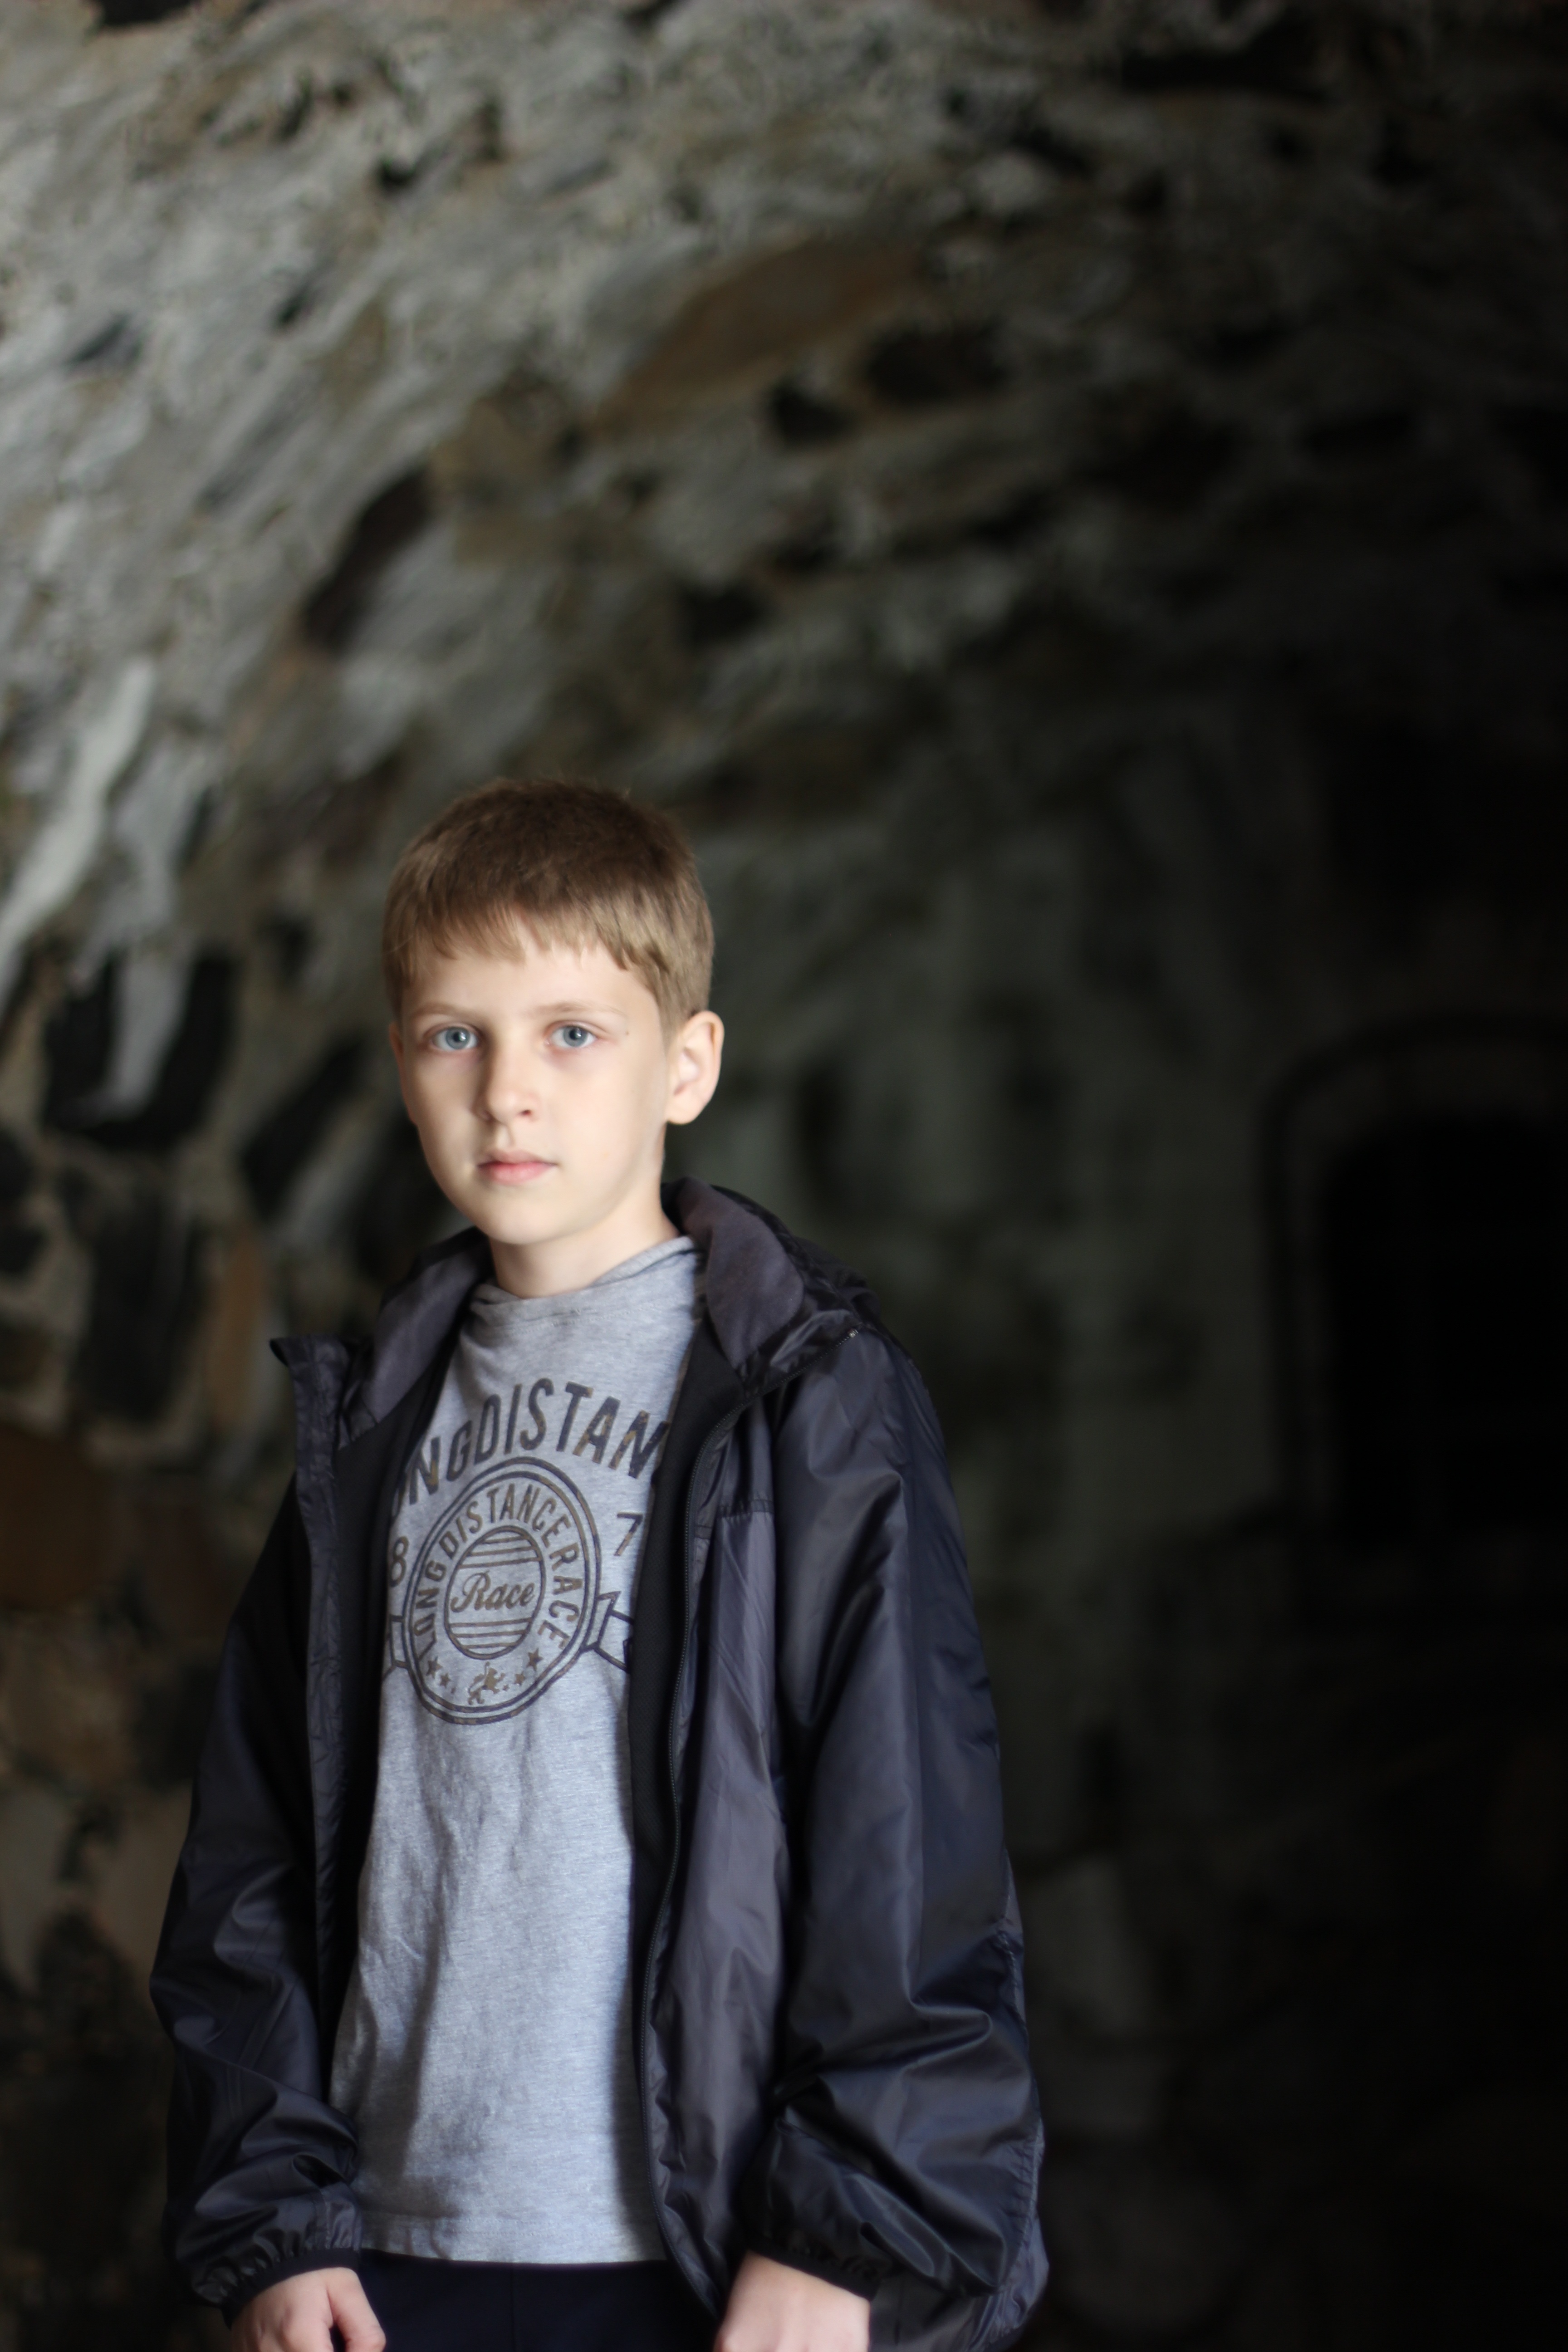
boy, male, portrait, model, spring, child, fashion, sad, children, little, portrait photography